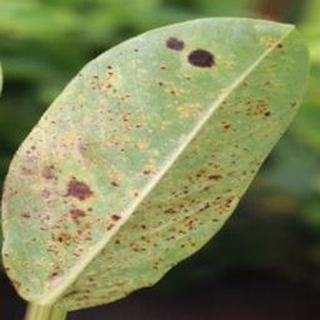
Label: groundnut_rust